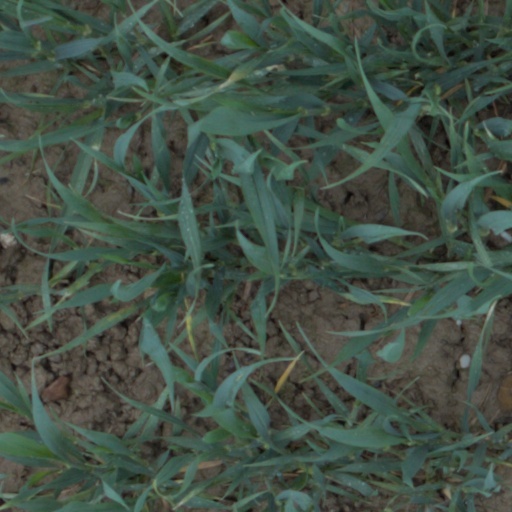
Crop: wheat